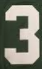
Number: 3